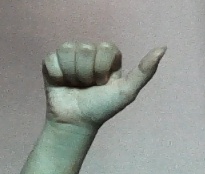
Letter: dhad